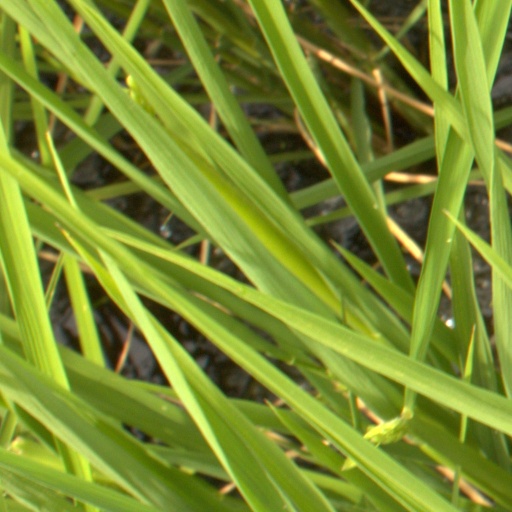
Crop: rice